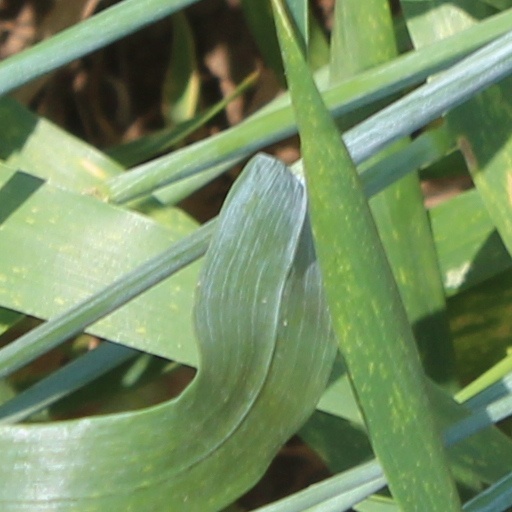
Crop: wheat